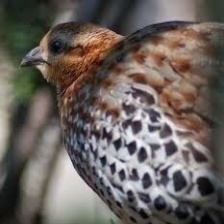
Species: CHINESE BAMBOO PARTRIDGE
Scientific name: BAMBUSICOLA THORACICUS
ImageNet parent category: partridge